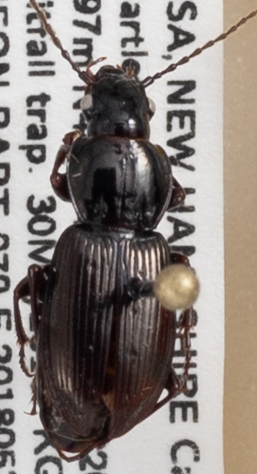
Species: Pterostichus pensylvanicus
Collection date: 2018-05-30
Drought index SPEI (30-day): -1.45
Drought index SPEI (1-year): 0.71
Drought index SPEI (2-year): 0.32